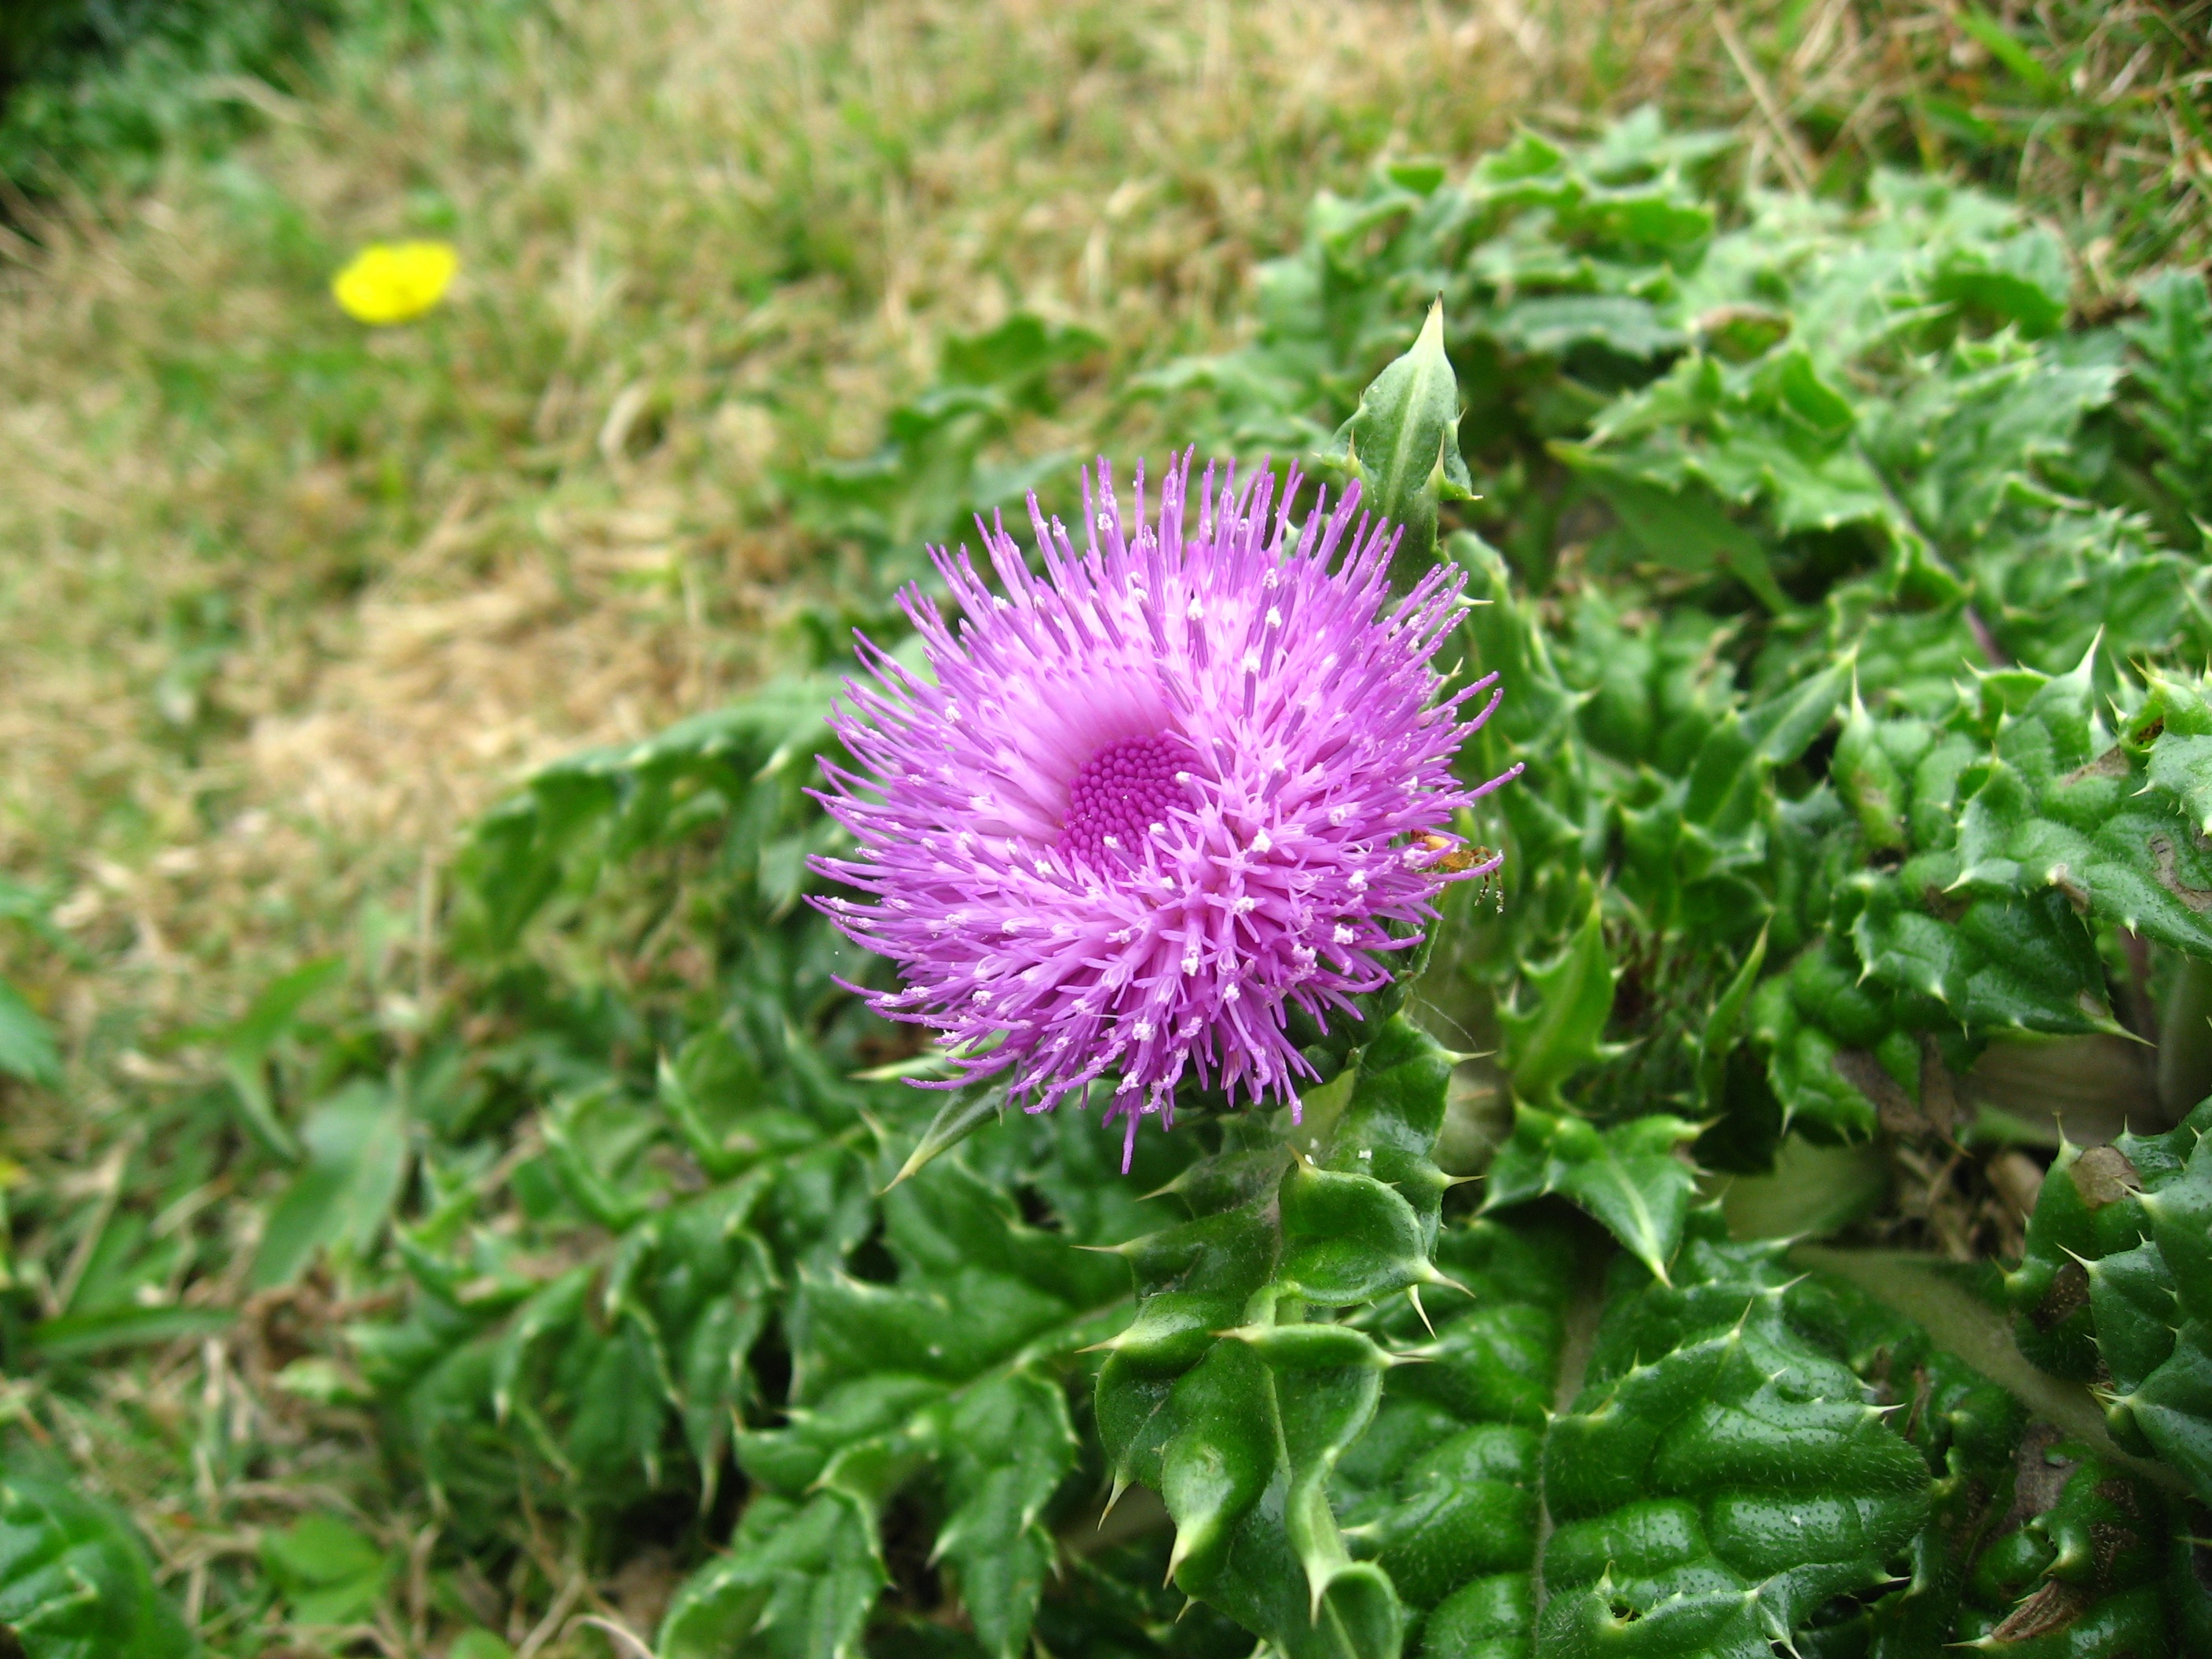
grass, plant, leaf, flower, green, produce, botany, garden, pink, japan, flora, wildflower, thistle, okinawa, flowering plant, daisy family, ishigaki island, outlying islands, south island, red purple, uganzaki, kanzaki, silybum, annual plant, land plant